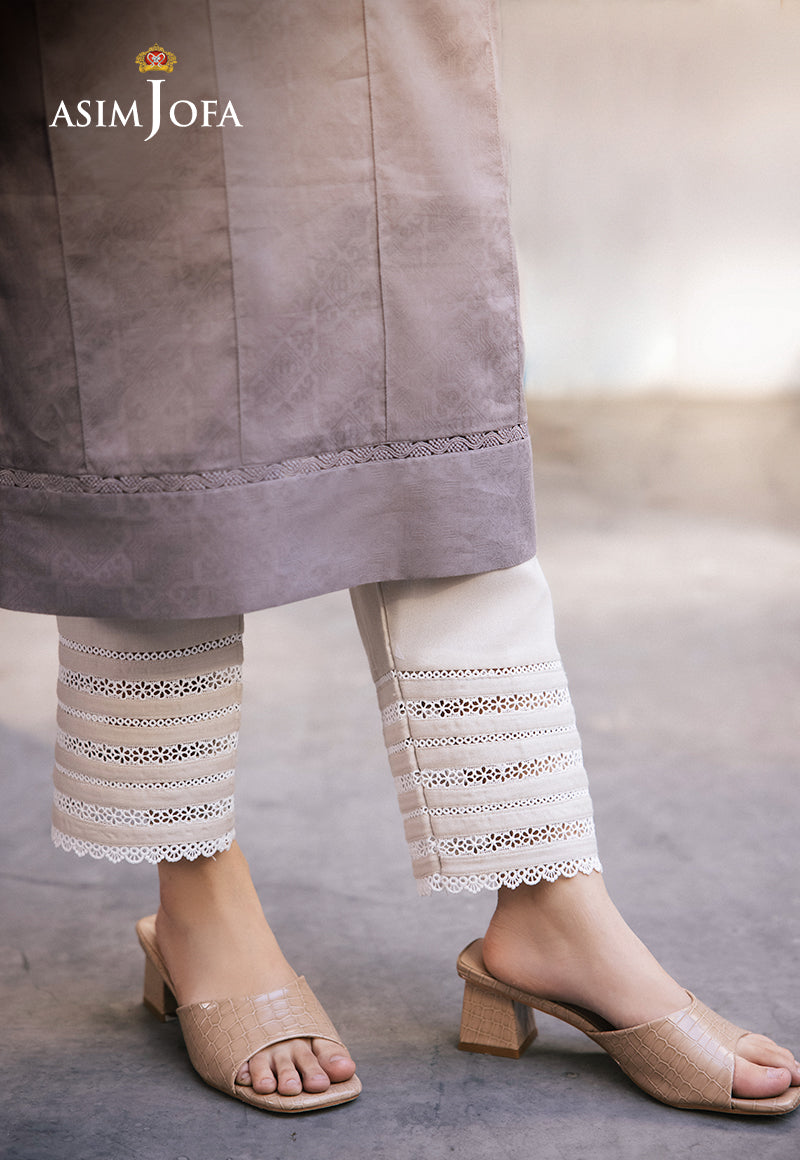
beige khaki jotica lace detail